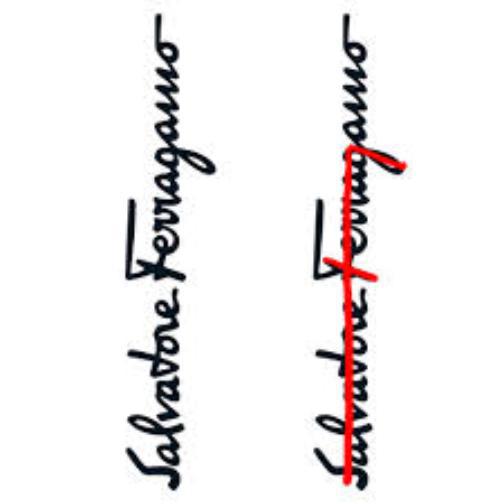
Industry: Clothes